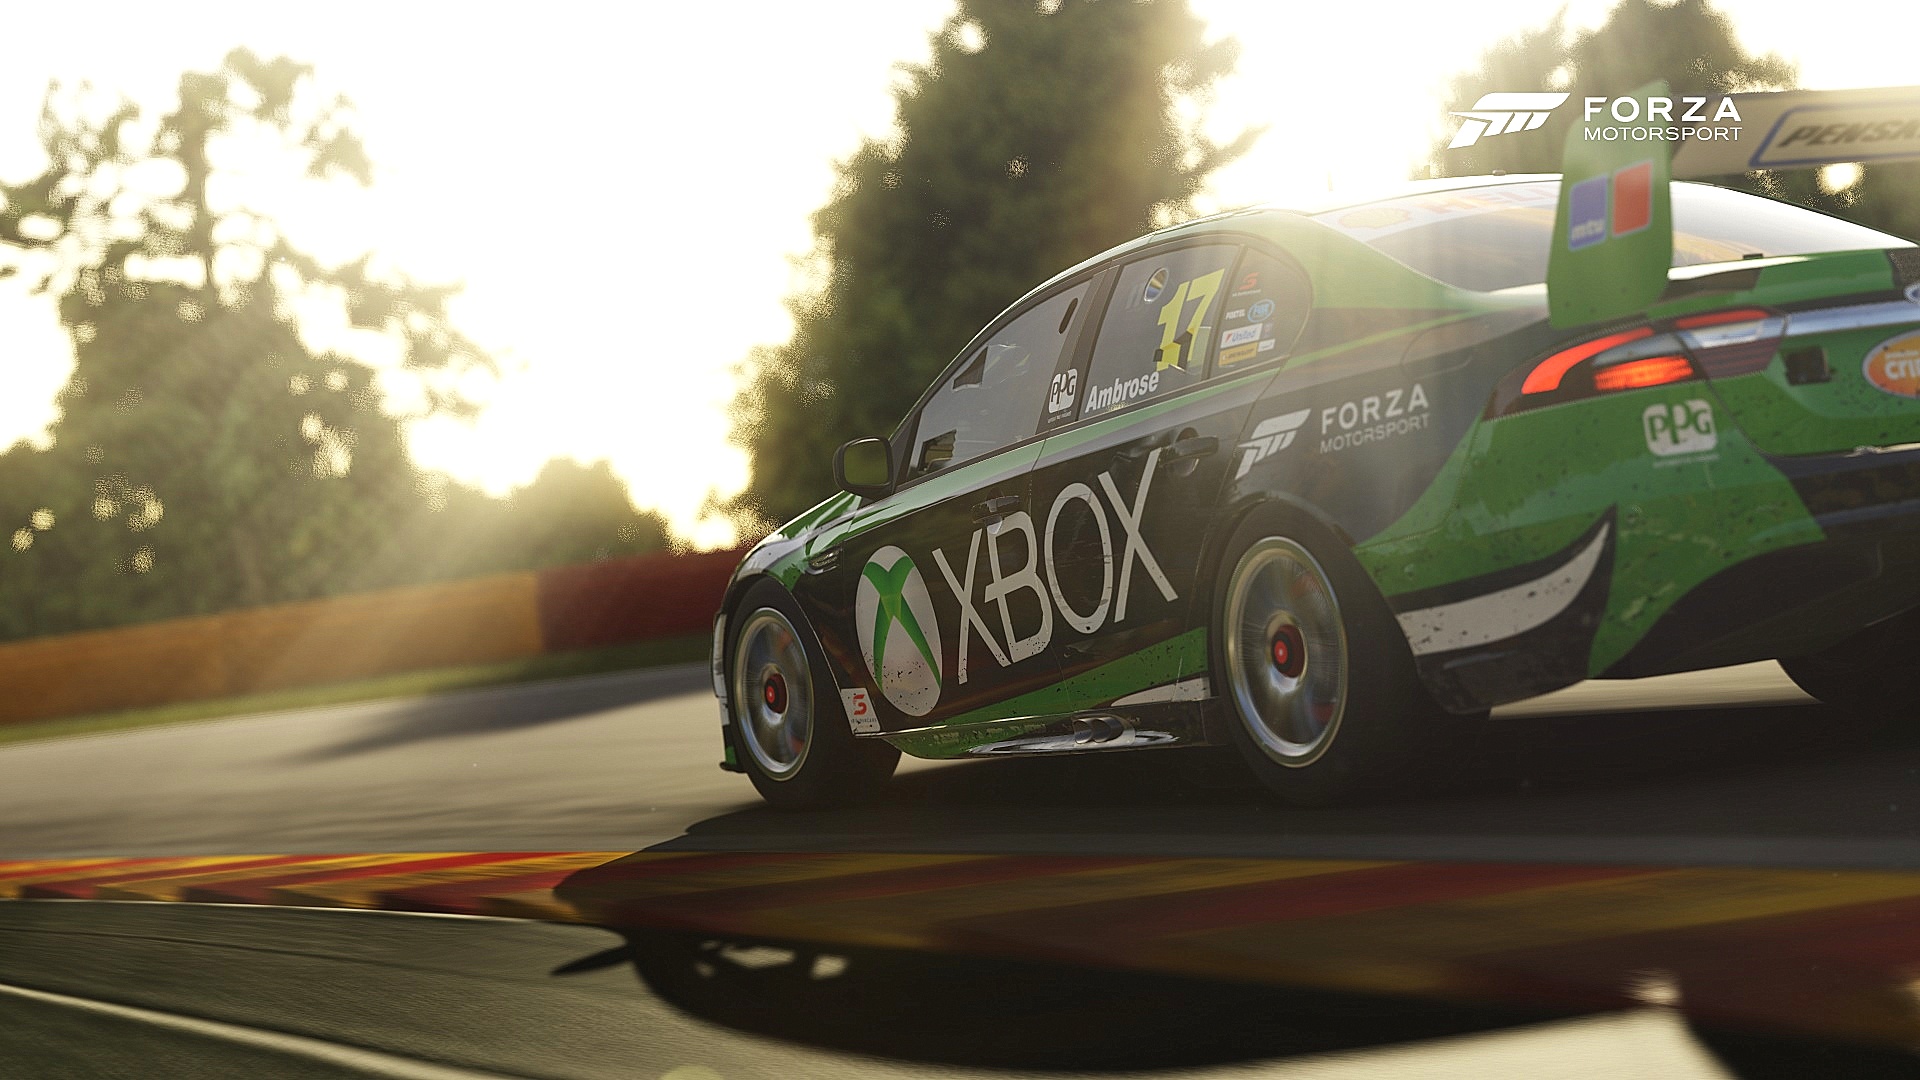
car, driving, vehicle, sports car, race, racing, bmw, motorsport, auto racing, automobile make, automotive design, rallying